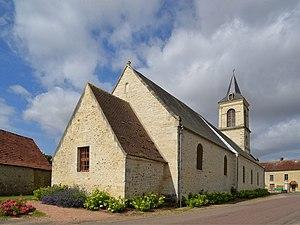
Montabard (Orne)
Montabard est une commune française, située dans le département de l'Orne en région Normandie, peuplée de 286 habitants.